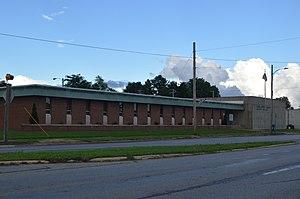
Le comté d'Alexander est un comté situé dans l'État de l'Illinois, aux États-Unis. En 2010, sa population est de 8 238 habitants. Son siège de comté est Cairo.